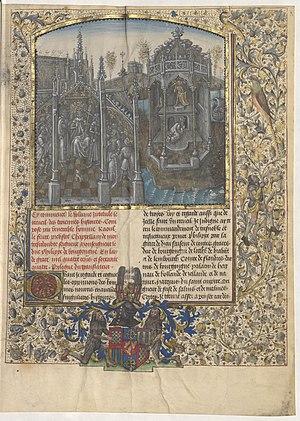
Le Maître aux grisailles fleurdelisées désigne par convention un enlumineur actif entre 1460 et 1480 à Lille. Il doit son nom à son usage presque exclusif de la technique de grisaille et sa propension à placer des fleurs de lys sur le cadre de ses miniatures. Employé à plusieurs reprises par Jean de Wavrin, il est proche d'autres enlumineurs de la ville comme le Maître du Champion des dames ou le Maître de Wavrin.